Answer in natural language. Considering the relative positions, where is light blue colour dresser birkeland with respect to Doorway? Choose between the following options: right or left
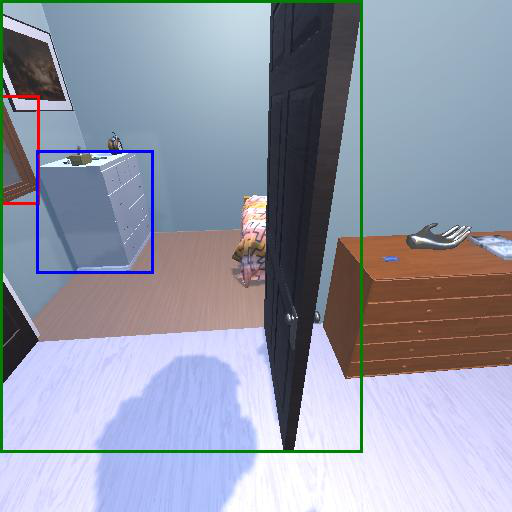
<answer>left</answer>